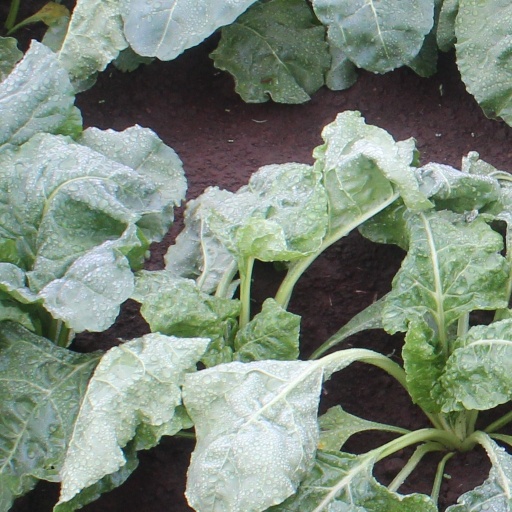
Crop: sugar beet